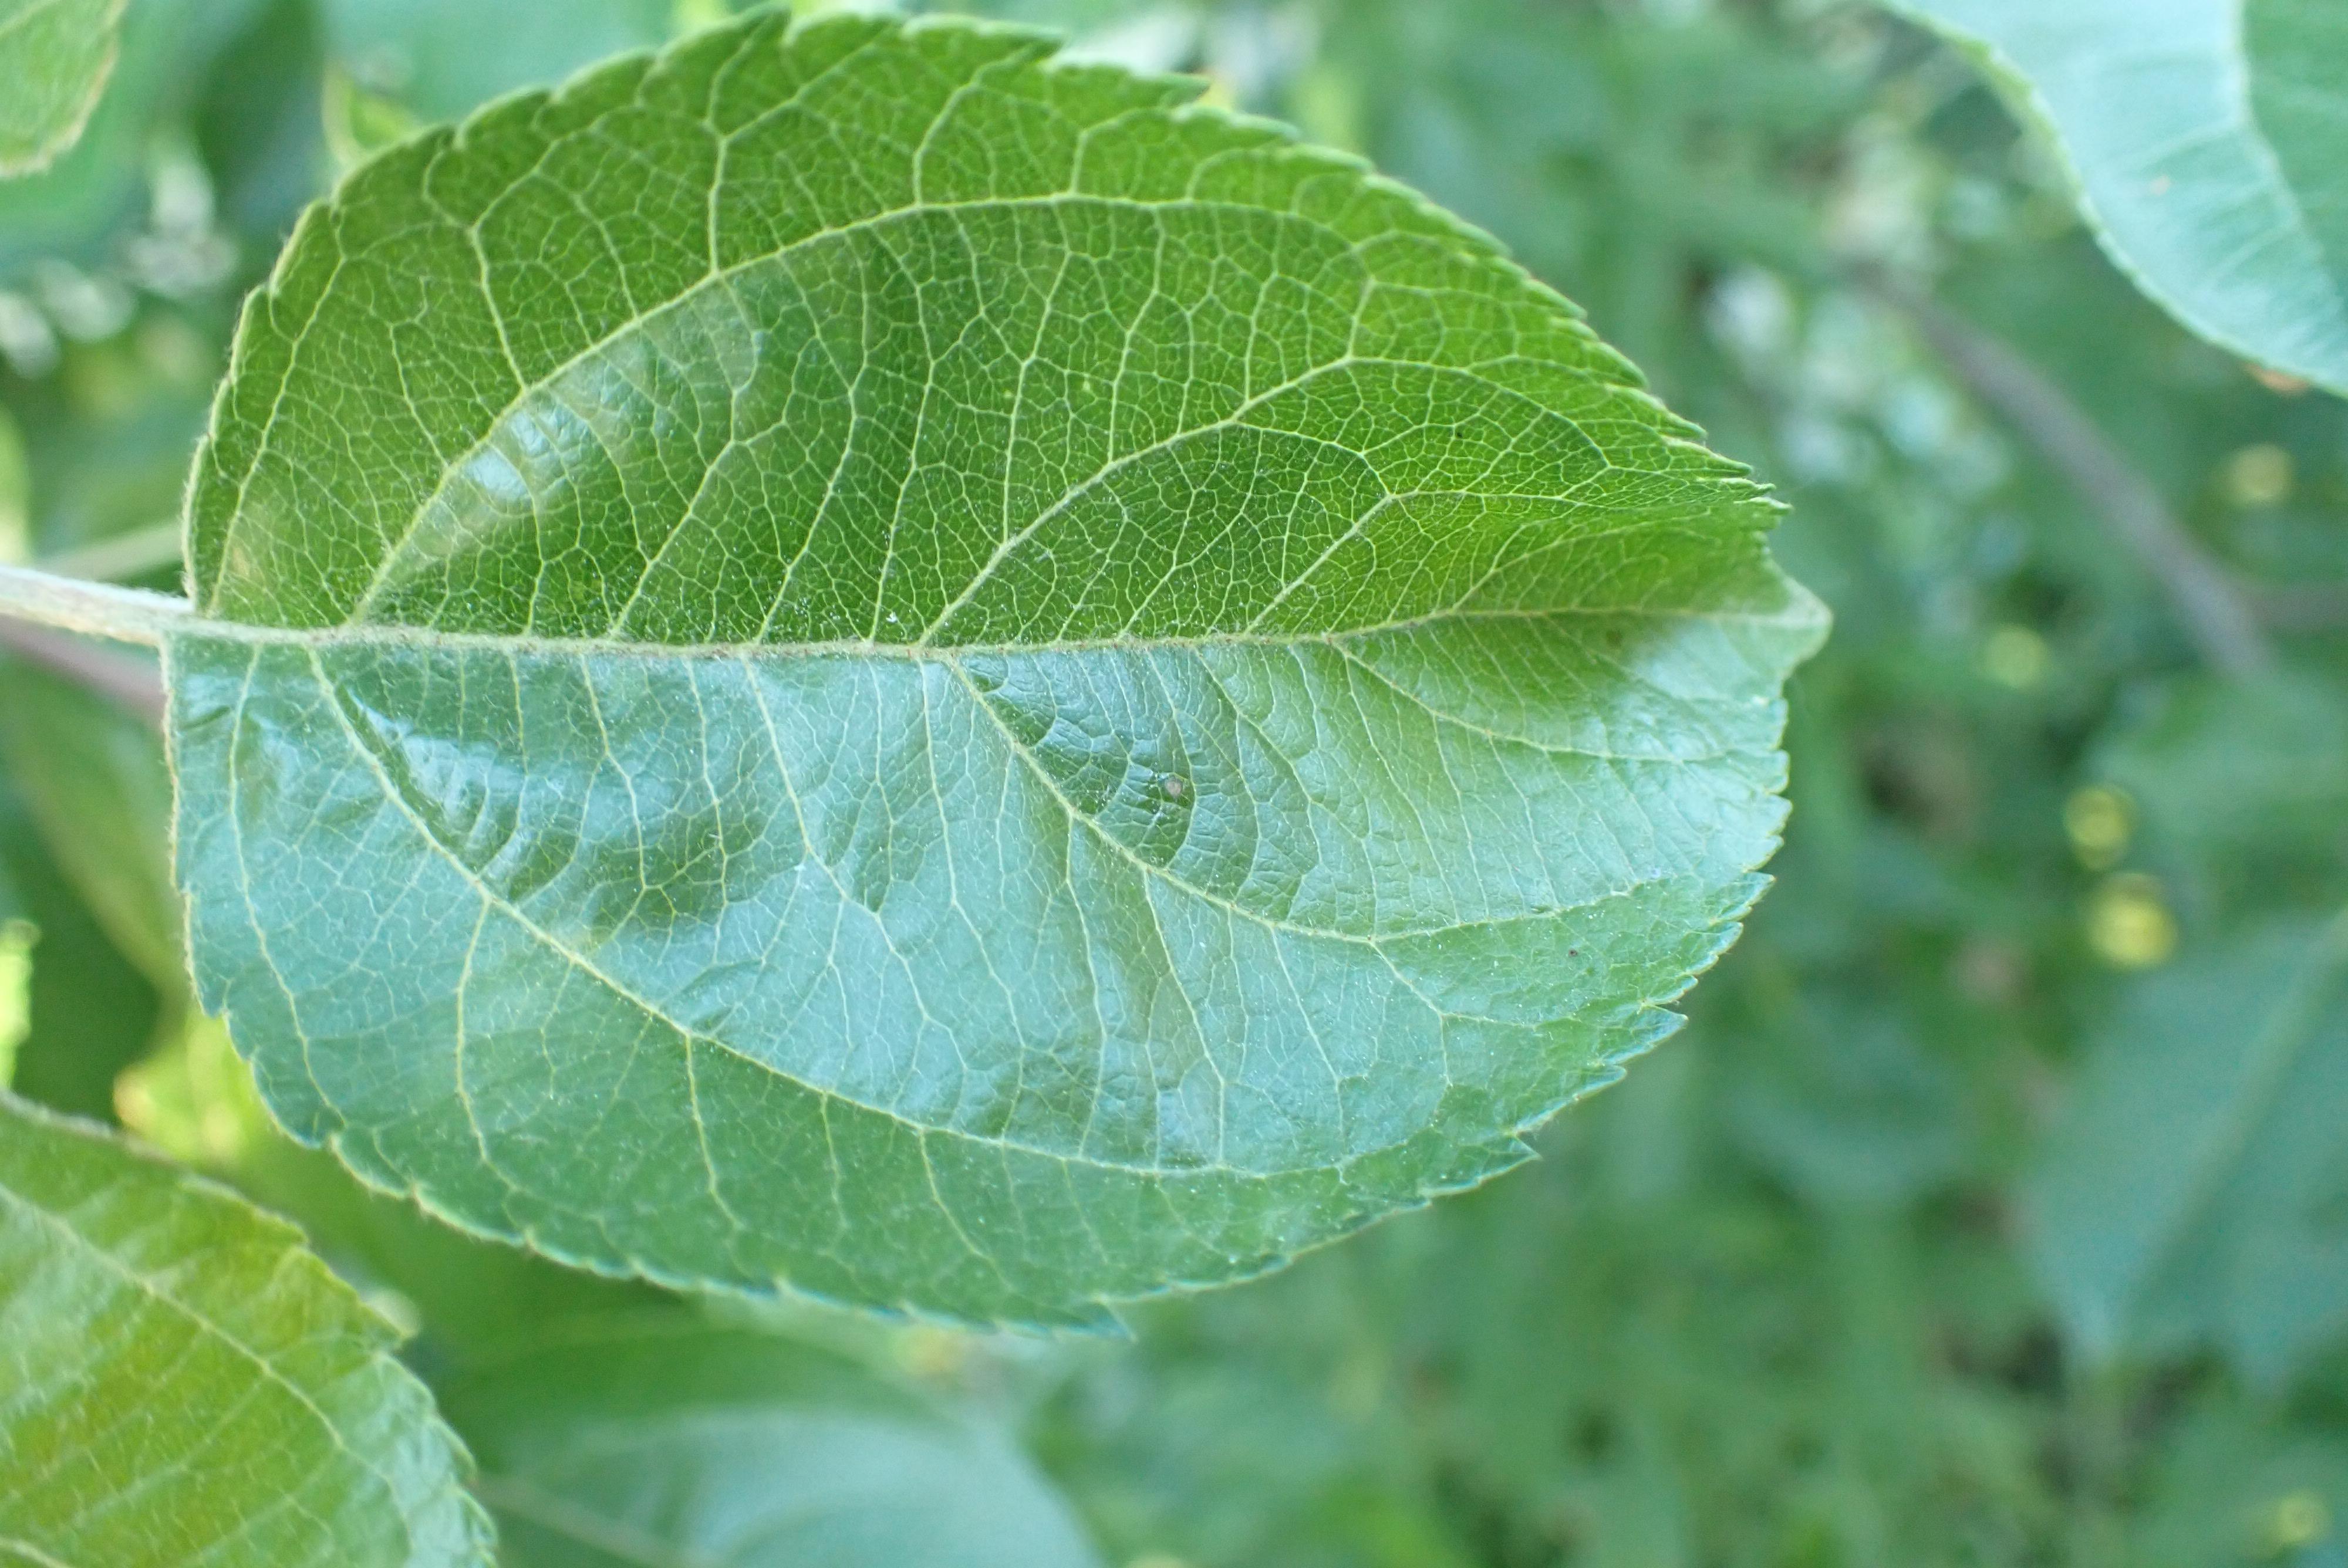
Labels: healthy